Swaminarayan Mandir Vasna Sanstha

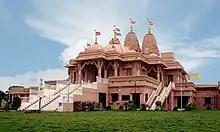

A temple shows the spiritual and social path and so it is an important aspect of the Swaminarayan sect. Thus, by speeding up temple construction projects, SMVS is not only helping the betterment of society but also, is playing an important role in spreading the principles and values of the Swaminarayan sect.